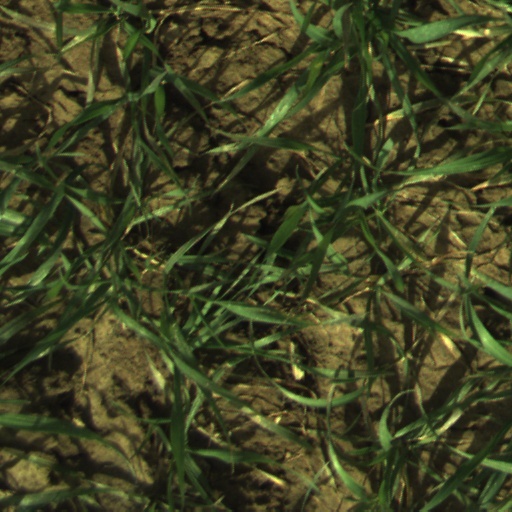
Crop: wheat